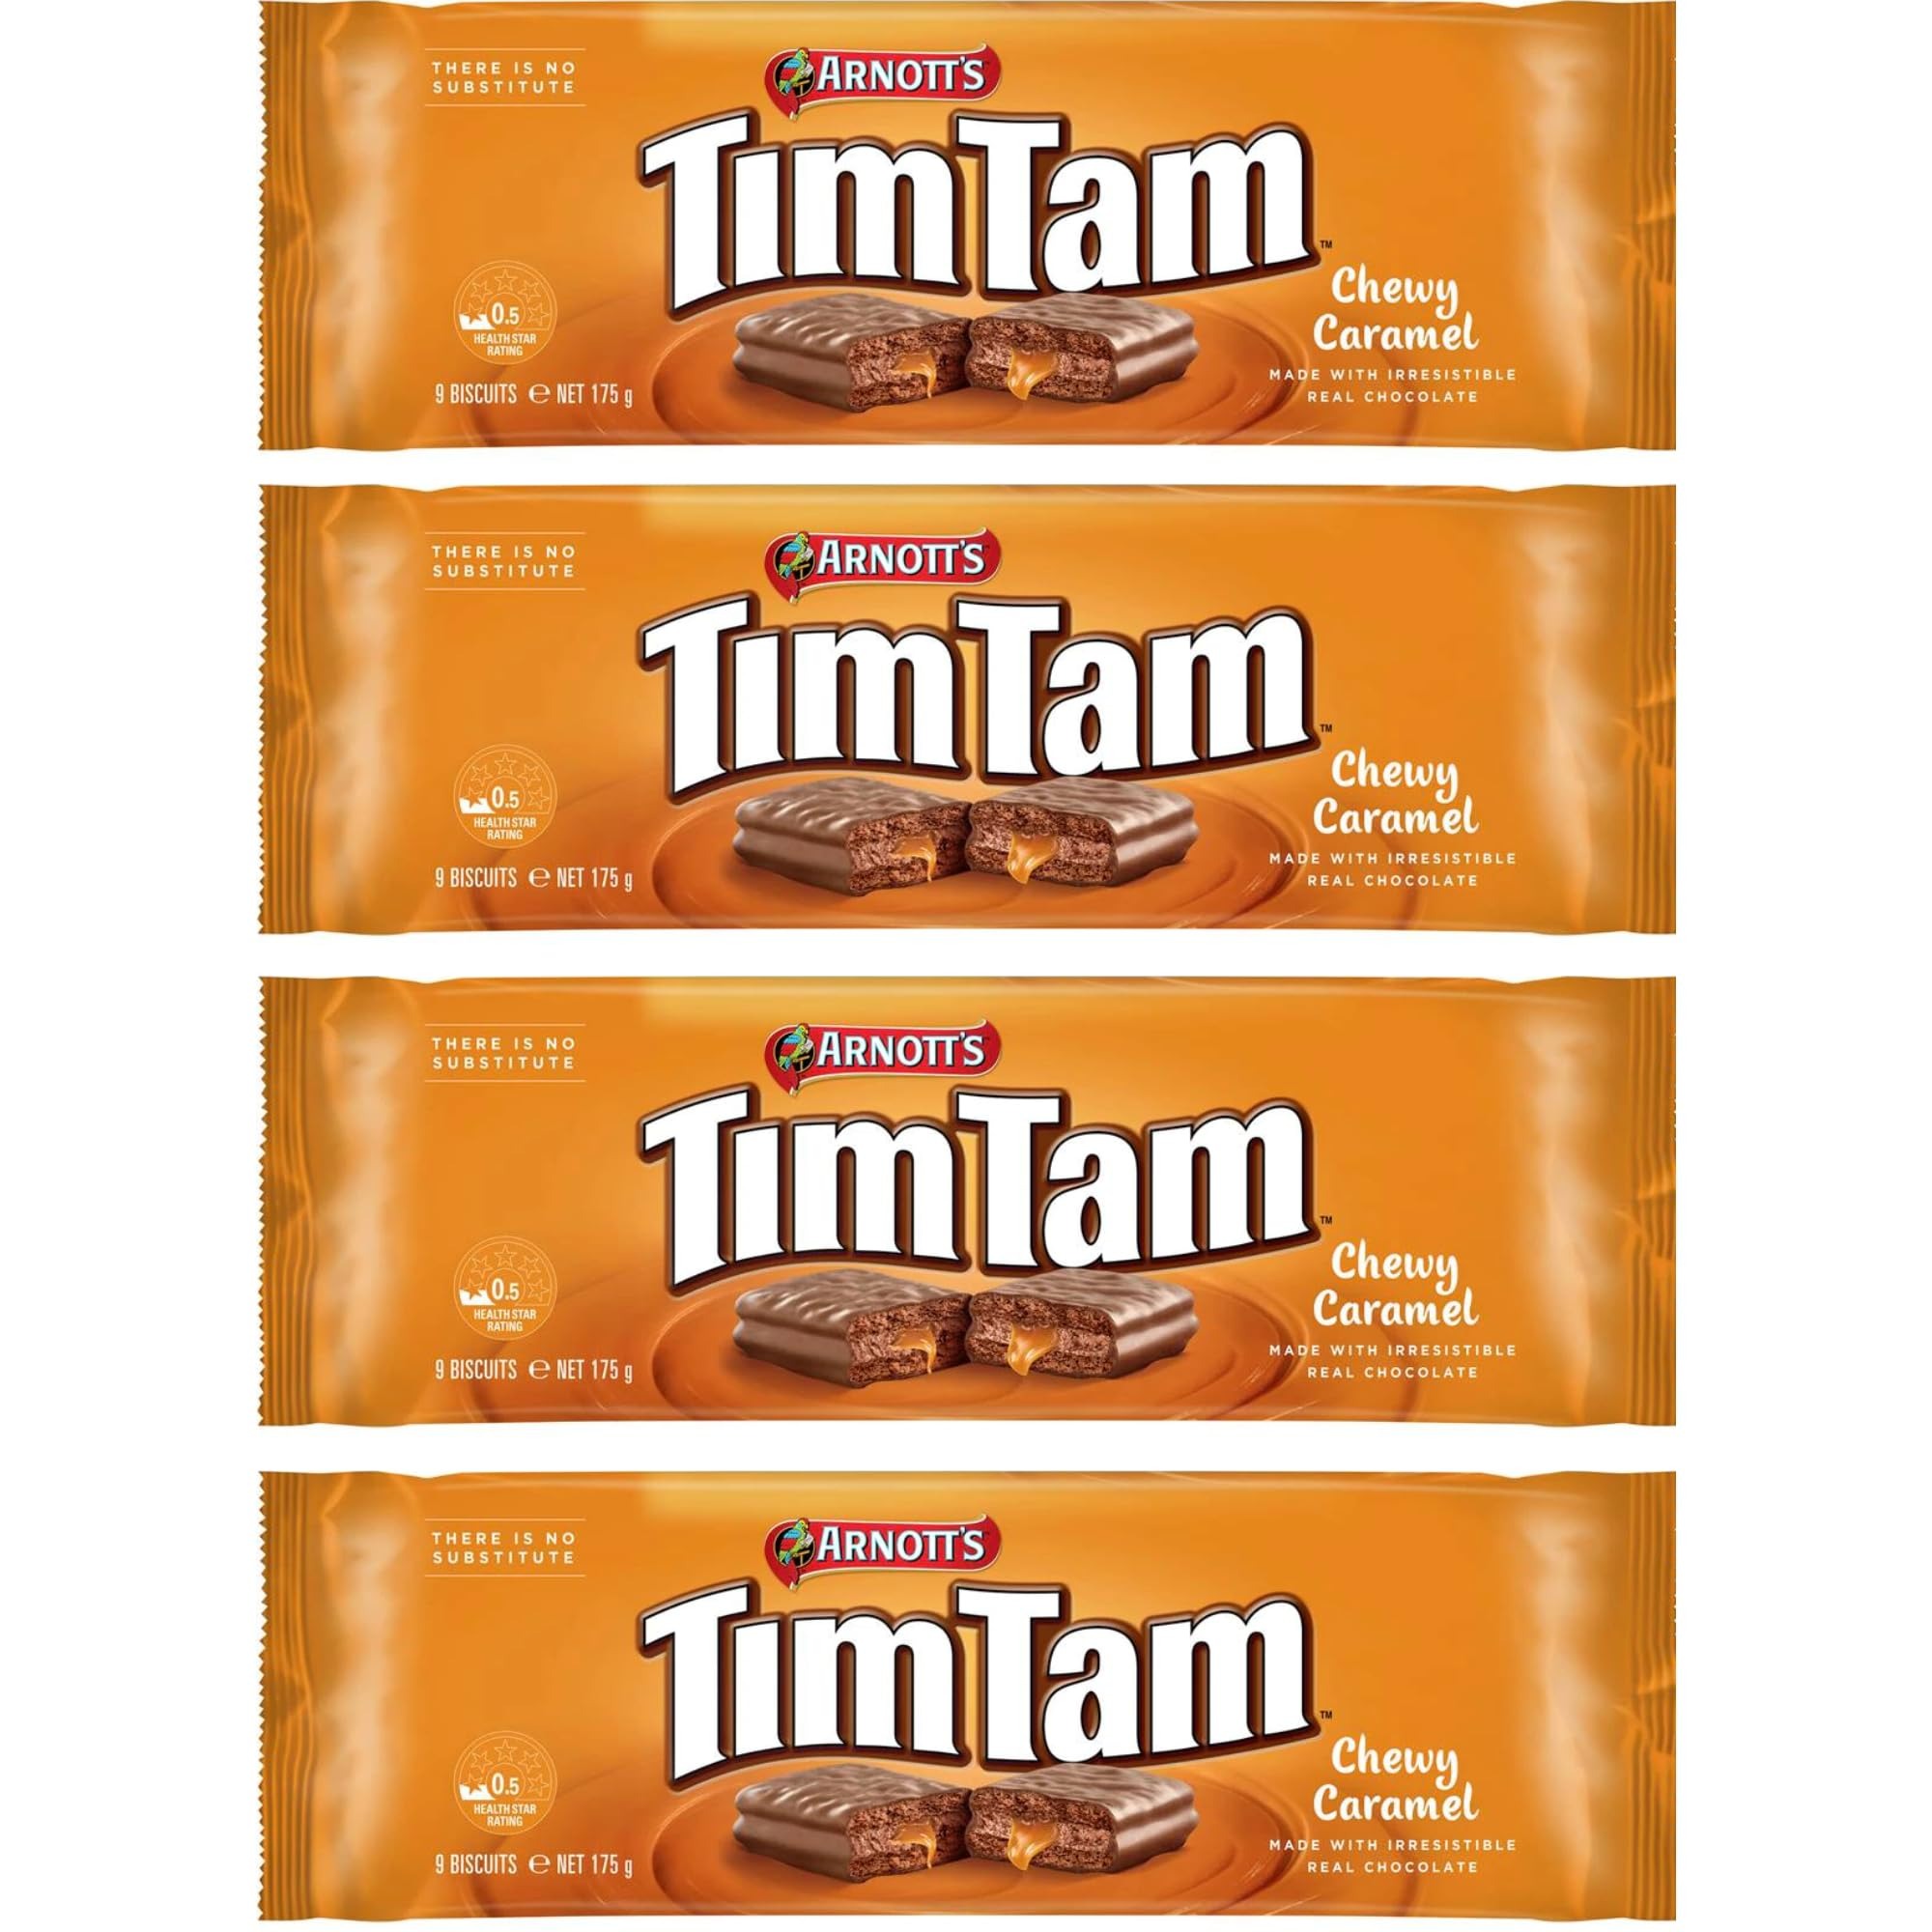
Item Name: Arnott’s Tim Tam Chewy Caramel Chocolate Biscuits – 4 Pack (175g Each) – Made in Australia – Classic Australian Treat
Bullet Point 1: MADE IN AUSTRALIA: Authentic Tim Tam Chewy Caramel Chocolate Biscuits, crafted in Sydney, Australia, ensuring genuine quality and taste.
Bullet Point 2: CHEWY CARAMEL CENTER: Each biscuit boasts a rich, gooey caramel core, offering a delightful texture contrast with every bite.
Bullet Point 3: LUXURIOUS CHOCOLATE COATING: Smooth, creamy chocolate envelops each biscuit, enhancing the indulgent flavor profile.
Bullet Point 4: FRESH BATCH QUALITY: Enjoy the freshest experience with biscuits made in regular batches, ensuring top-notch quality and taste.
Bullet Point 5: AUSTRALIAN CULINARY ICON: A beloved treat in Australia, these Tim Tams are an iconic representation of Australian confectionery.
Bullet Point 6: CRISP BISCUIT TEXTURE: The perfect crunch of the biscuit layers adds a satisfying texture to complement the chewy caramel.
Bullet Point 7: 175G 4-PACK: Conveniently packaged, each bundle contains four 175g packs, ideal for sharing or stocking up.
Bullet Point 8: VERSATILE SNACKING EXPERIENCE: Perfect for pairing with tea, coffee, or enjoyed on their own, these biscuits offer a versatile snacking option.
Bullet Point 9: IDEAL FOR GIFTING: Their popularity and delightful taste make them a perfect gift for any occasion or a special treat for loved ones.
Bullet Point 10: AUSTRALIA'S FINEST TREAT: Embrace the taste of Sydney with these locally made, globally loved Tim Tam biscuits, a must-try for anyone seeking authentic Australian flavors.
Value: 6.1729
Unit: Ounce

Price: 38.49